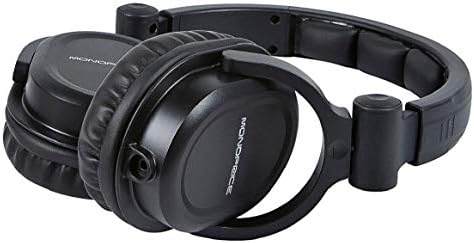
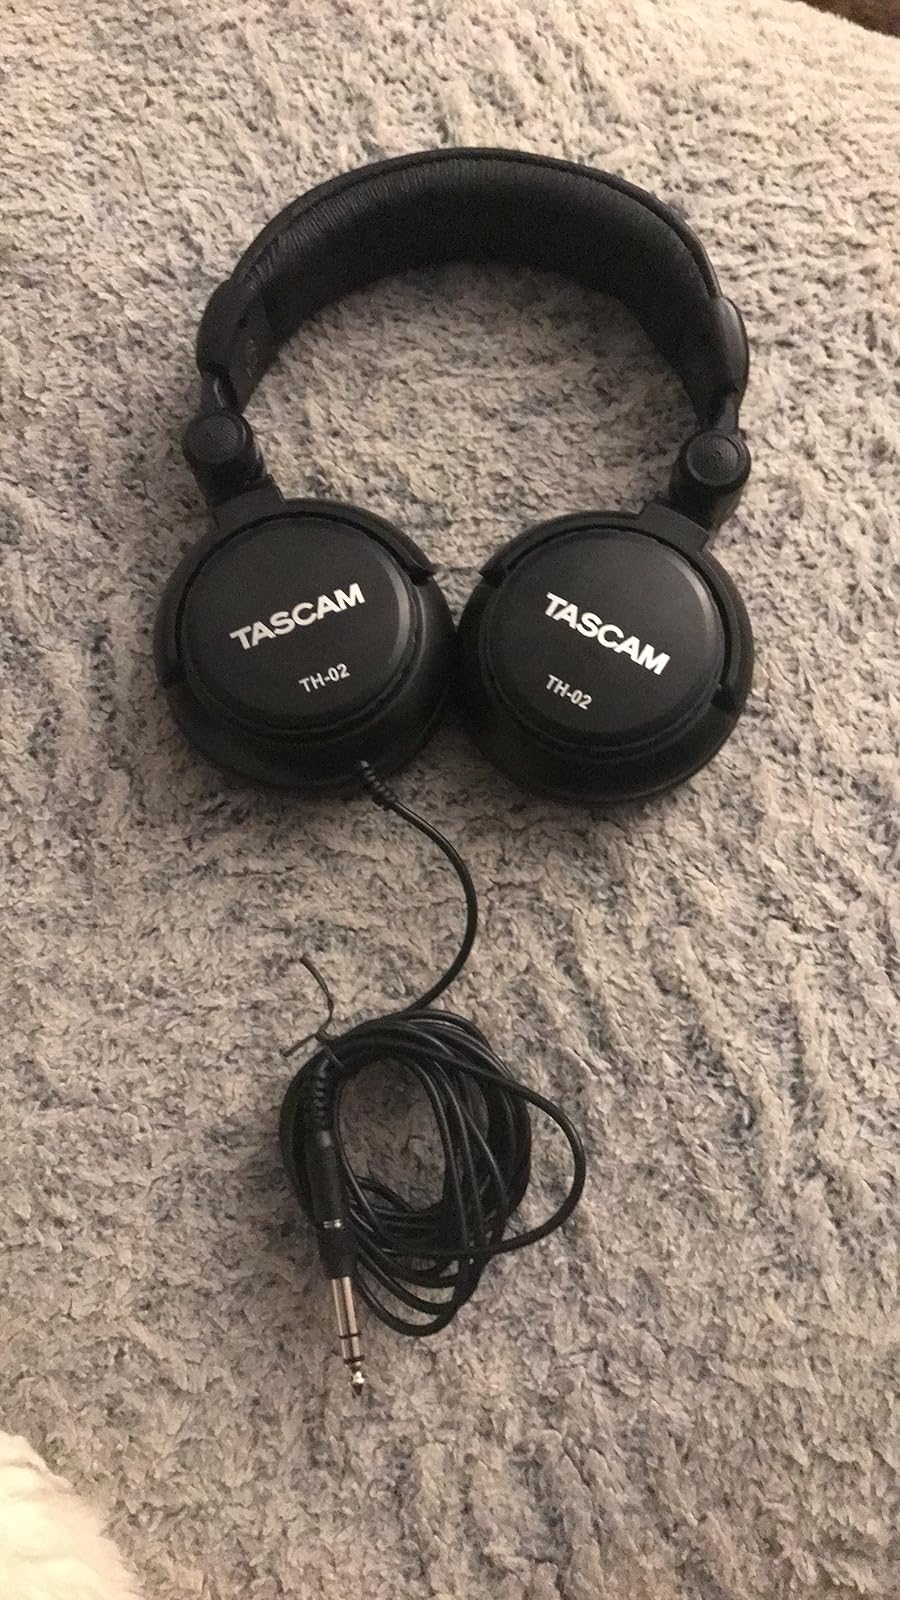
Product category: headphones
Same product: no